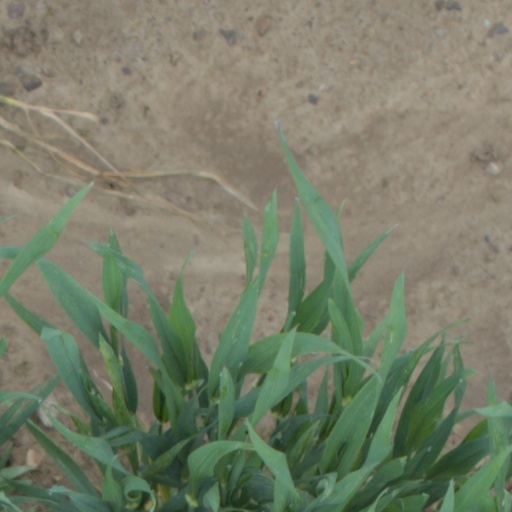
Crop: wheat